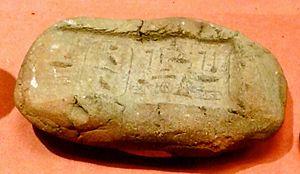
Scelle en argile de la grande pyramide de Gizeh portant le nom de Khufu (Kheops), musee du Louvre. ArtistUnknownDescription Scellé en argile de la pyramide de Khéops. DimensionsL.: 9,7 cm.